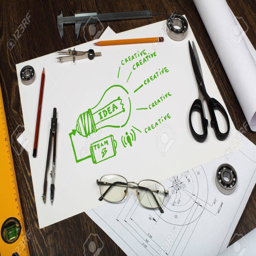
tools and papers on the table with industrial symbols stock photo